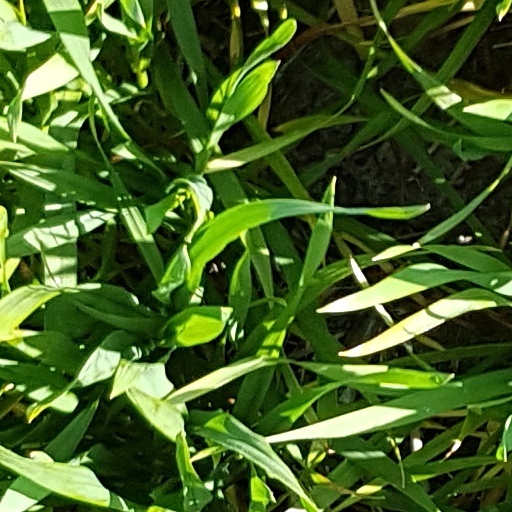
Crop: wheat